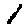
Label: 1